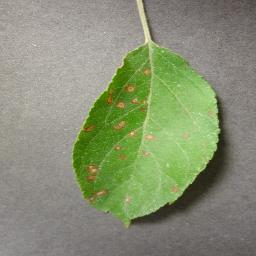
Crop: apple
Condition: cedar_rust